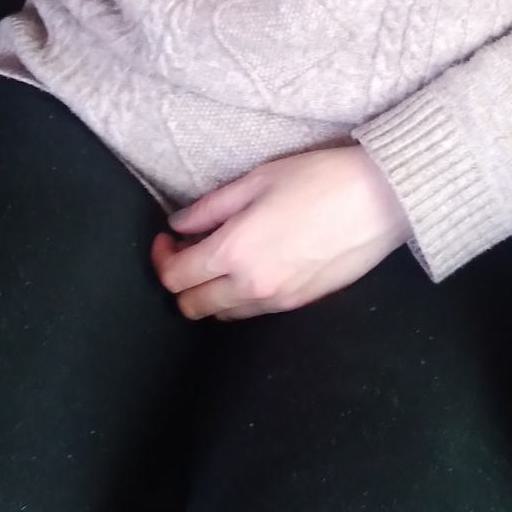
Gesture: no_gesture